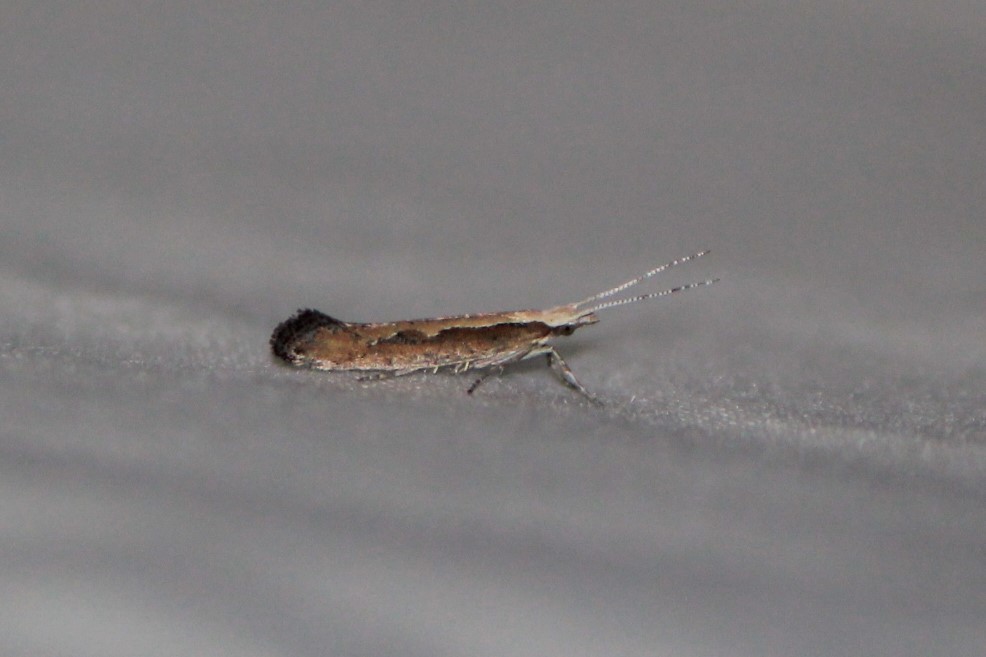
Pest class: diamondback_moth